Chelicerata

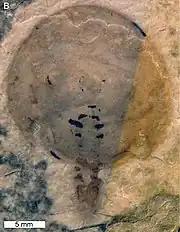
Holotype of the xiphosuran "Lunataspis aurora"

The eurypterids have left few good fossils and one of the earliest confirmed eurypterid, "Pentecopterus decorahensis", appears in the Middle Ordovician period , making it the oldest eurypterid.